Ronald Isley

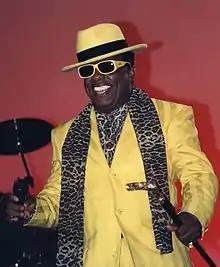
Isley in 1996

Ronald Isley (born May 21, 1941) is an American singer, songwriter, and record producer. Isley is the lead singer, a founding member, and last surviving original member of the family music group The Isley Brothers.